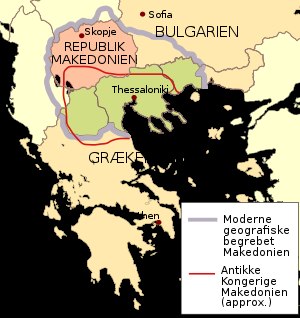
Den makedonske navnekonflikt
Republikken Makedonien er markeret med rødt på kortet, mens provinsen Makedonien i Grækenland er markeret i grønt. Det antikke kongerige Makedonien er markeret med en rød streg, mens det geografiske begreb Makedonien er markeret med en tyk gråblå streg.
Den makedonske navnekonflikt mellem Grækenland og Republikken Makedonien kommer fra uenighed mellem de to stater over brugen af navnet Makedonien. Konflikten førte til, at Republikken Makedonien internationalt blev kendt som "the former Yugoslav Republic of Macedonia", FYROM. I 2018 undertegnede de to lande en aftale om, at Republikken Makedonien ændrer navn til Nordmakedonien inden udgangen af 2018. Aftalen kræver grundlovsændring og må ratificeres af begge stater.